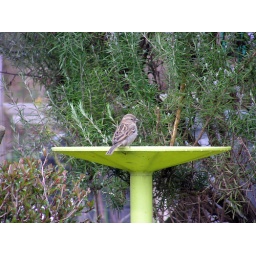
A female House Sparrow considers a mid-morning bath at the Maple Community Gardens in Vancouver (March 26, 2008).